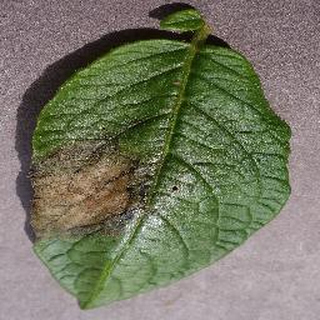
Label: potato_late_blight